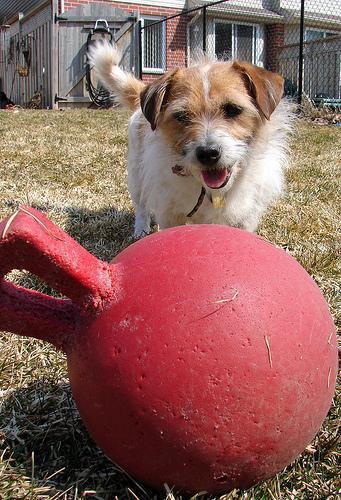
toy_terrier